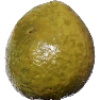
Label: guava